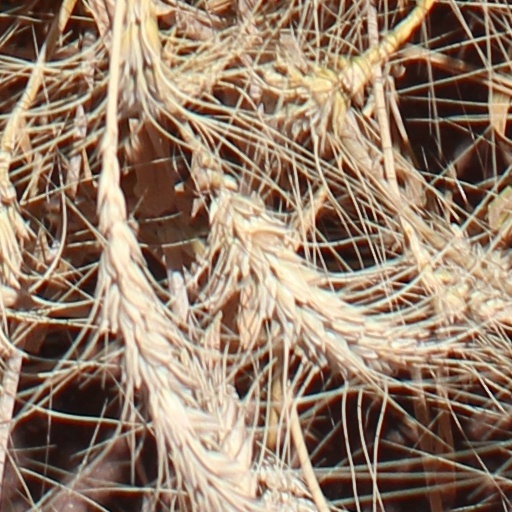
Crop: wheat